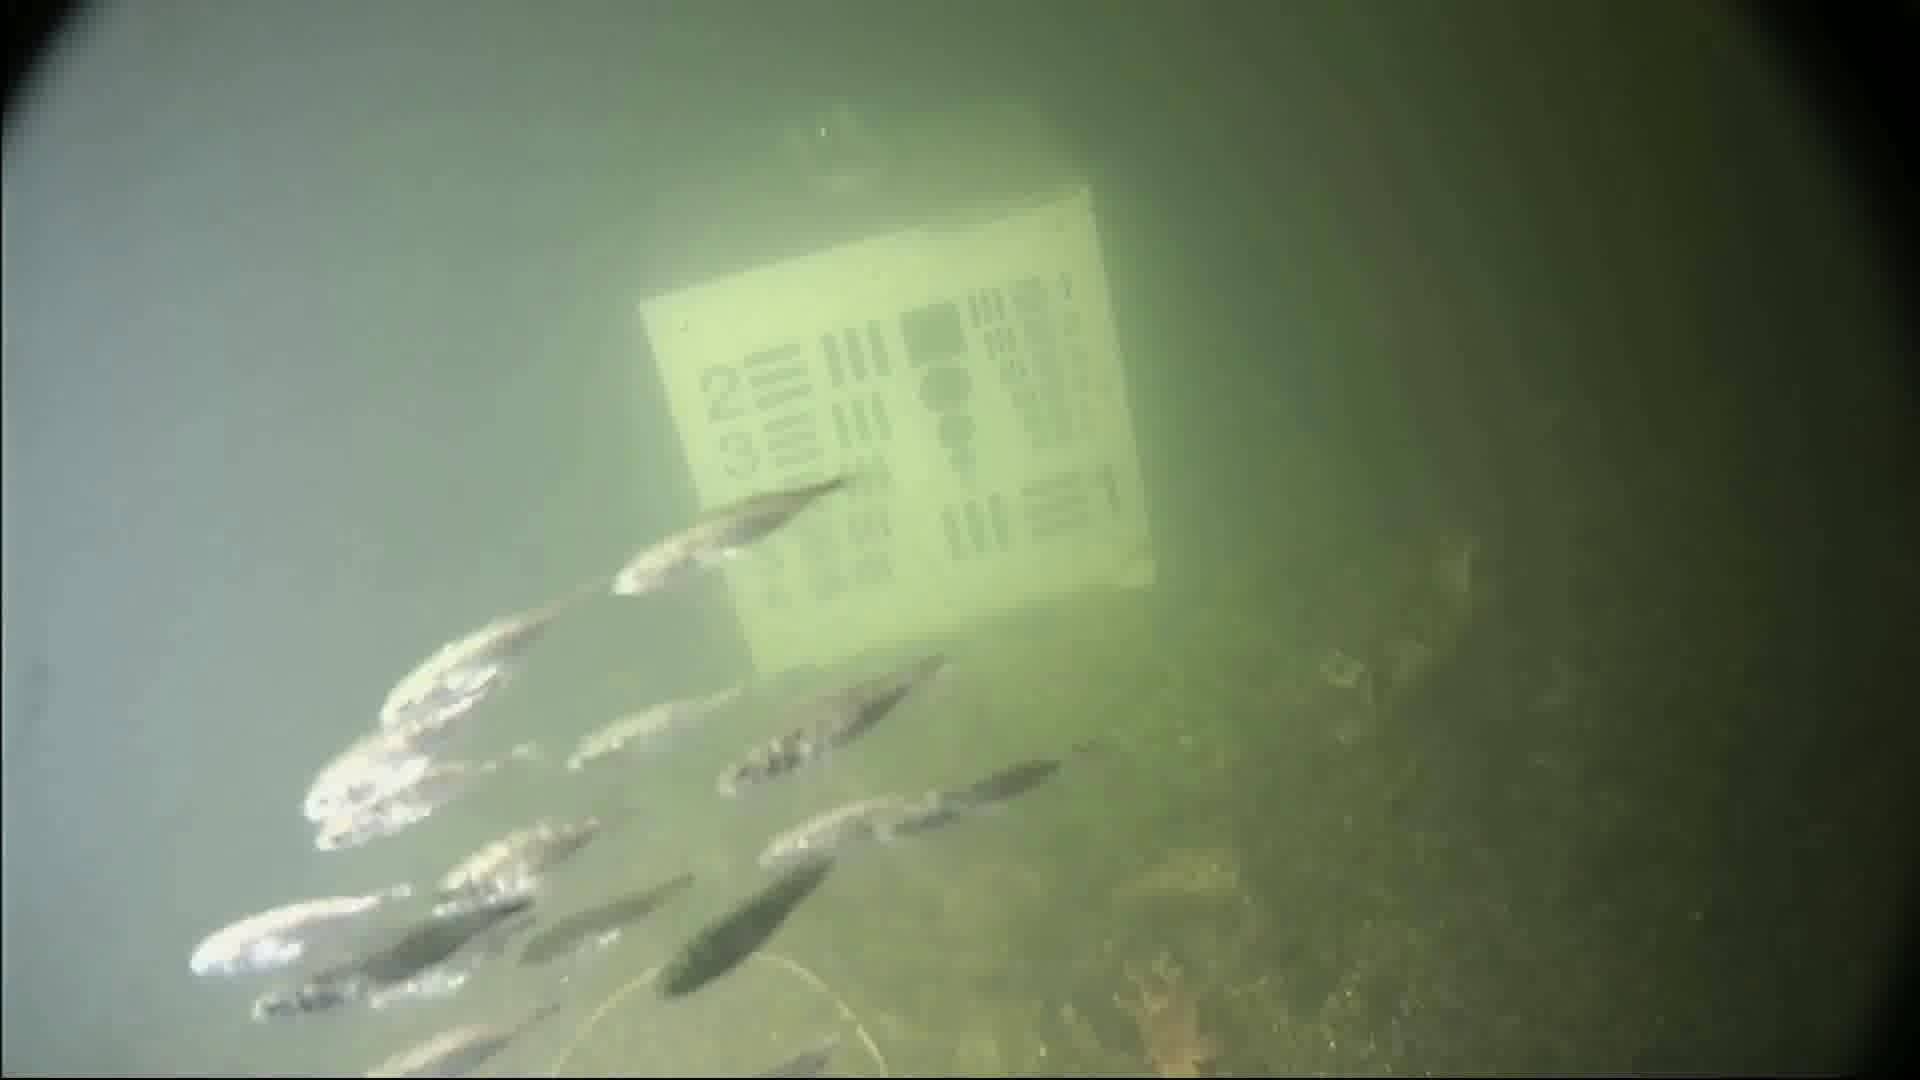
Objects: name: small_fish
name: starfish